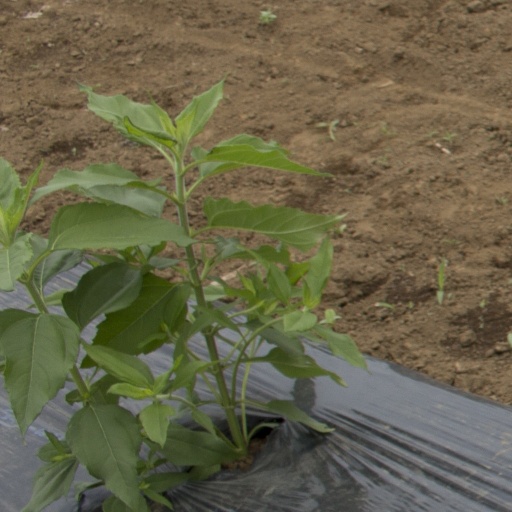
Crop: Jerusalem artichoke